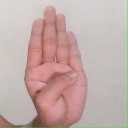
अक्षर: ब